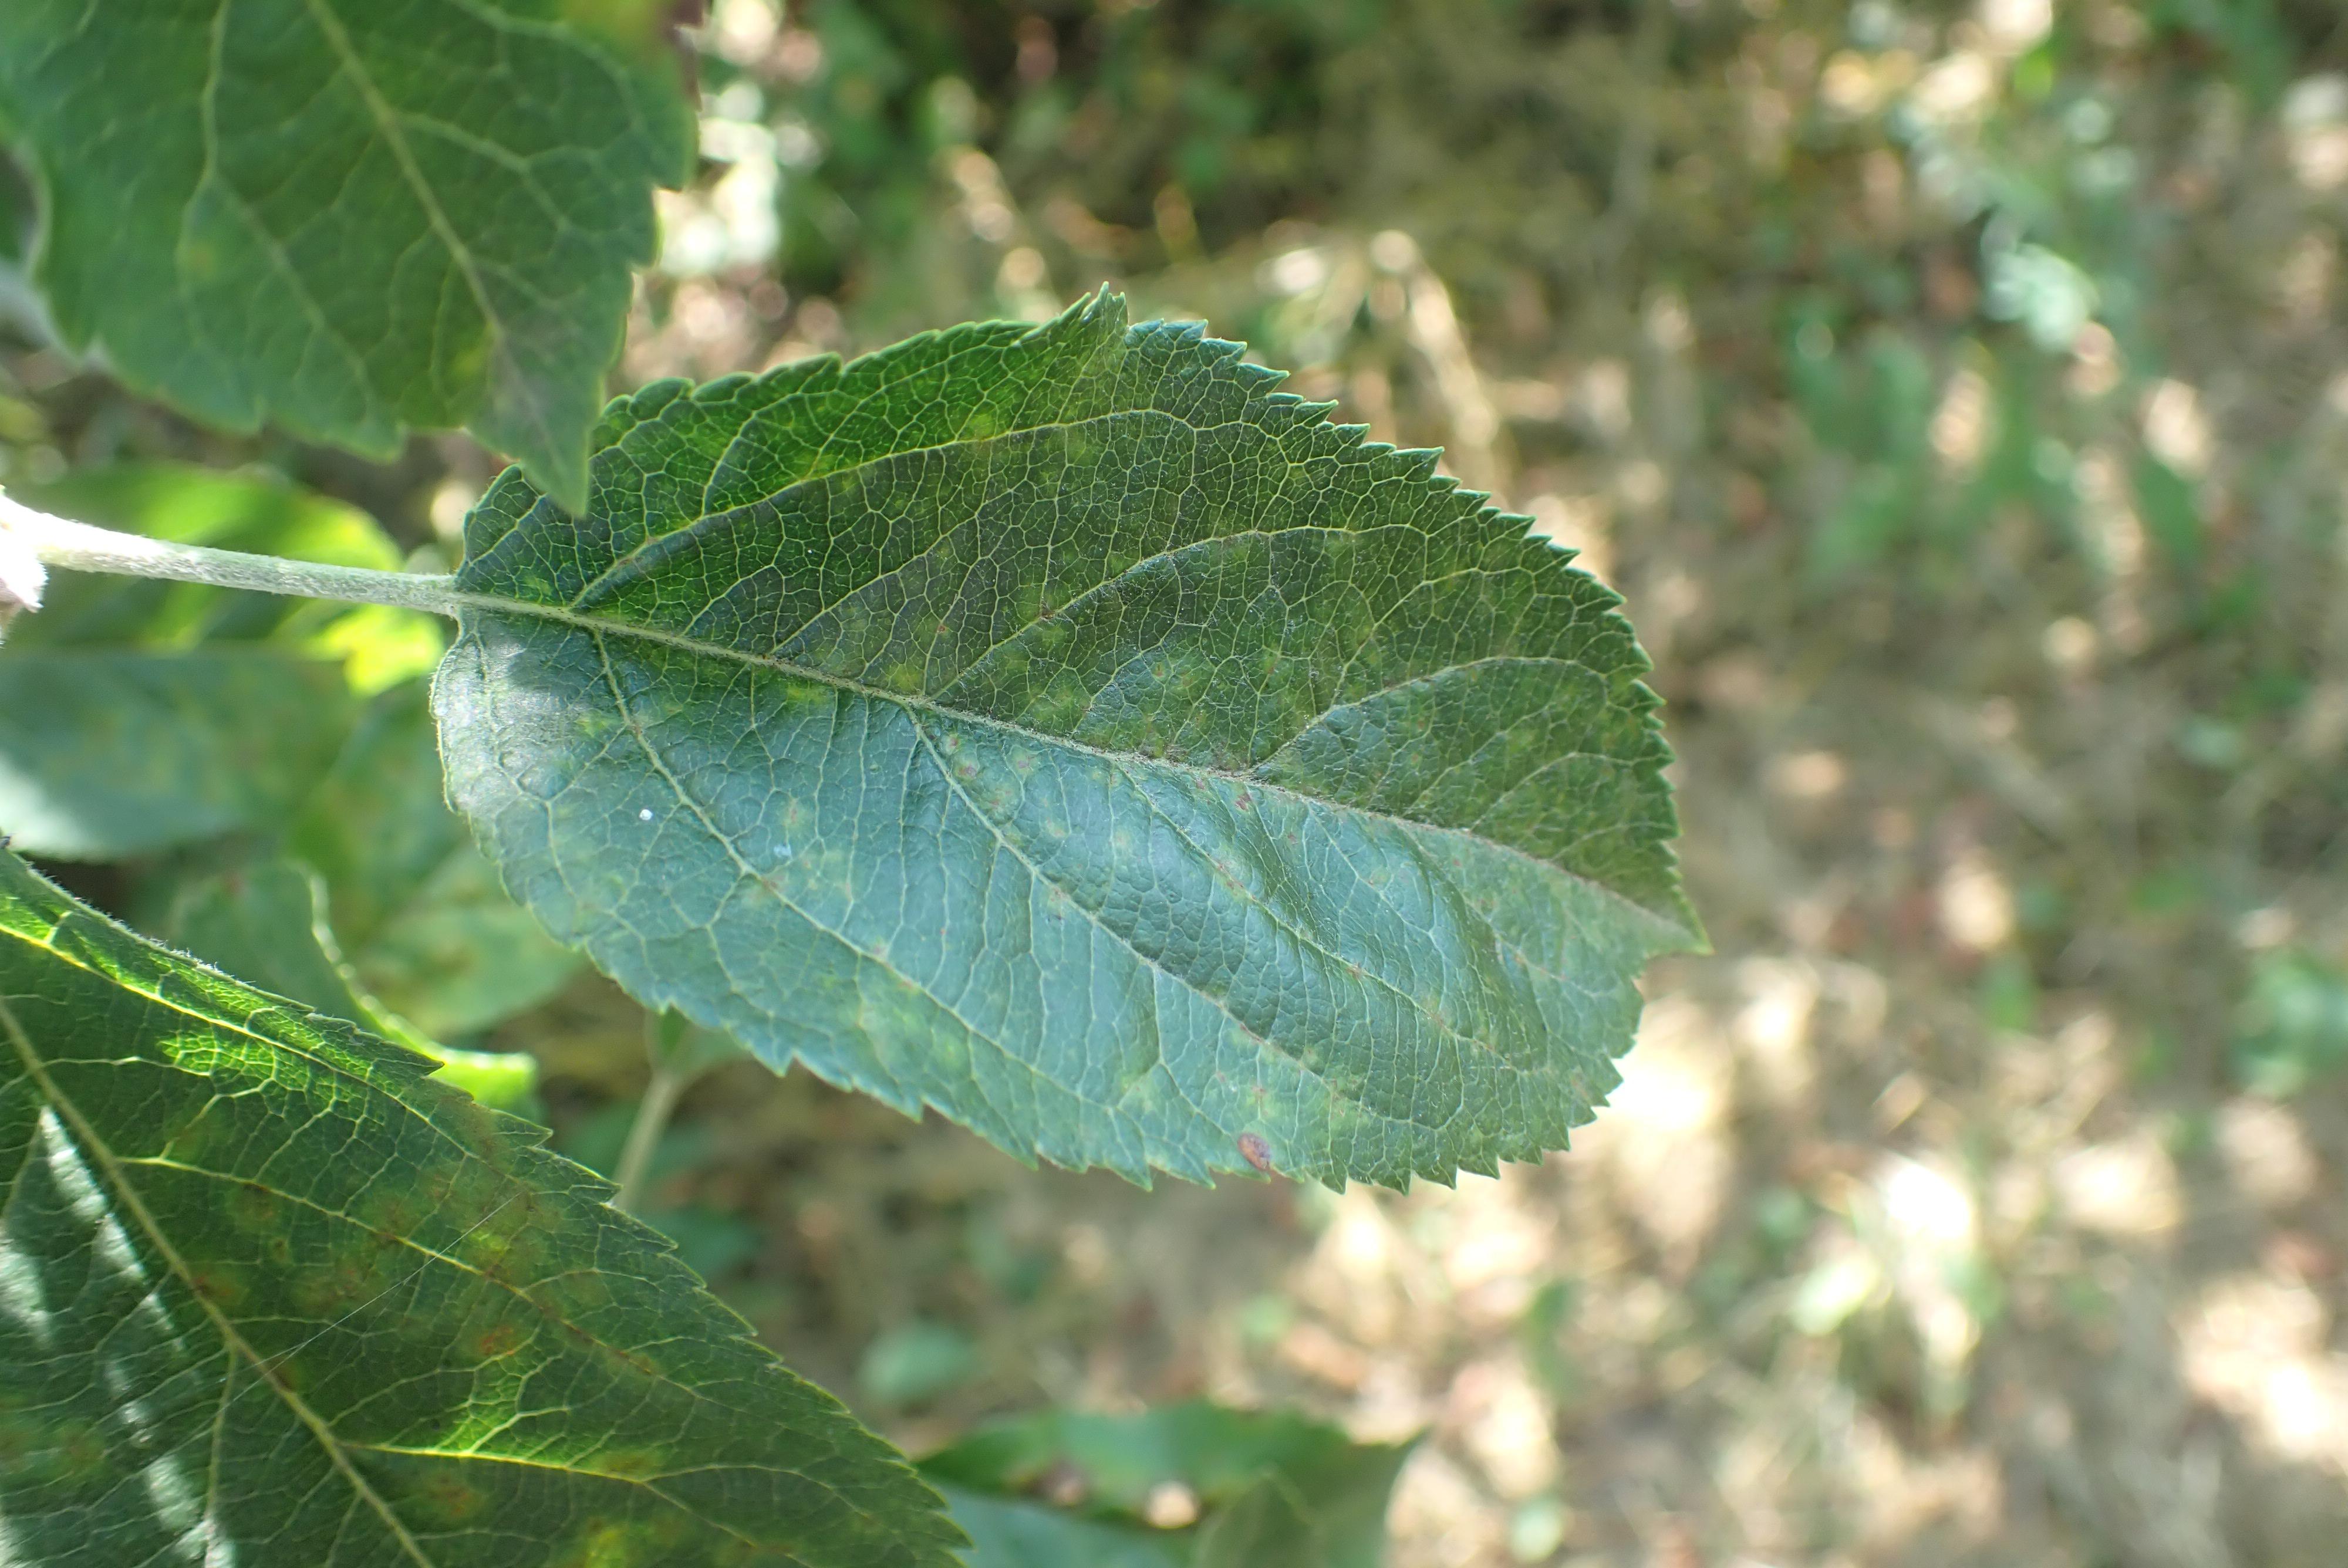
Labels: scab